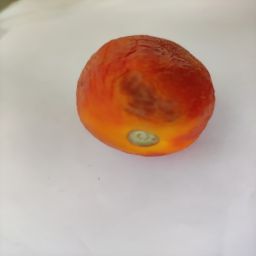
Crop: Tomato
Quality: Old